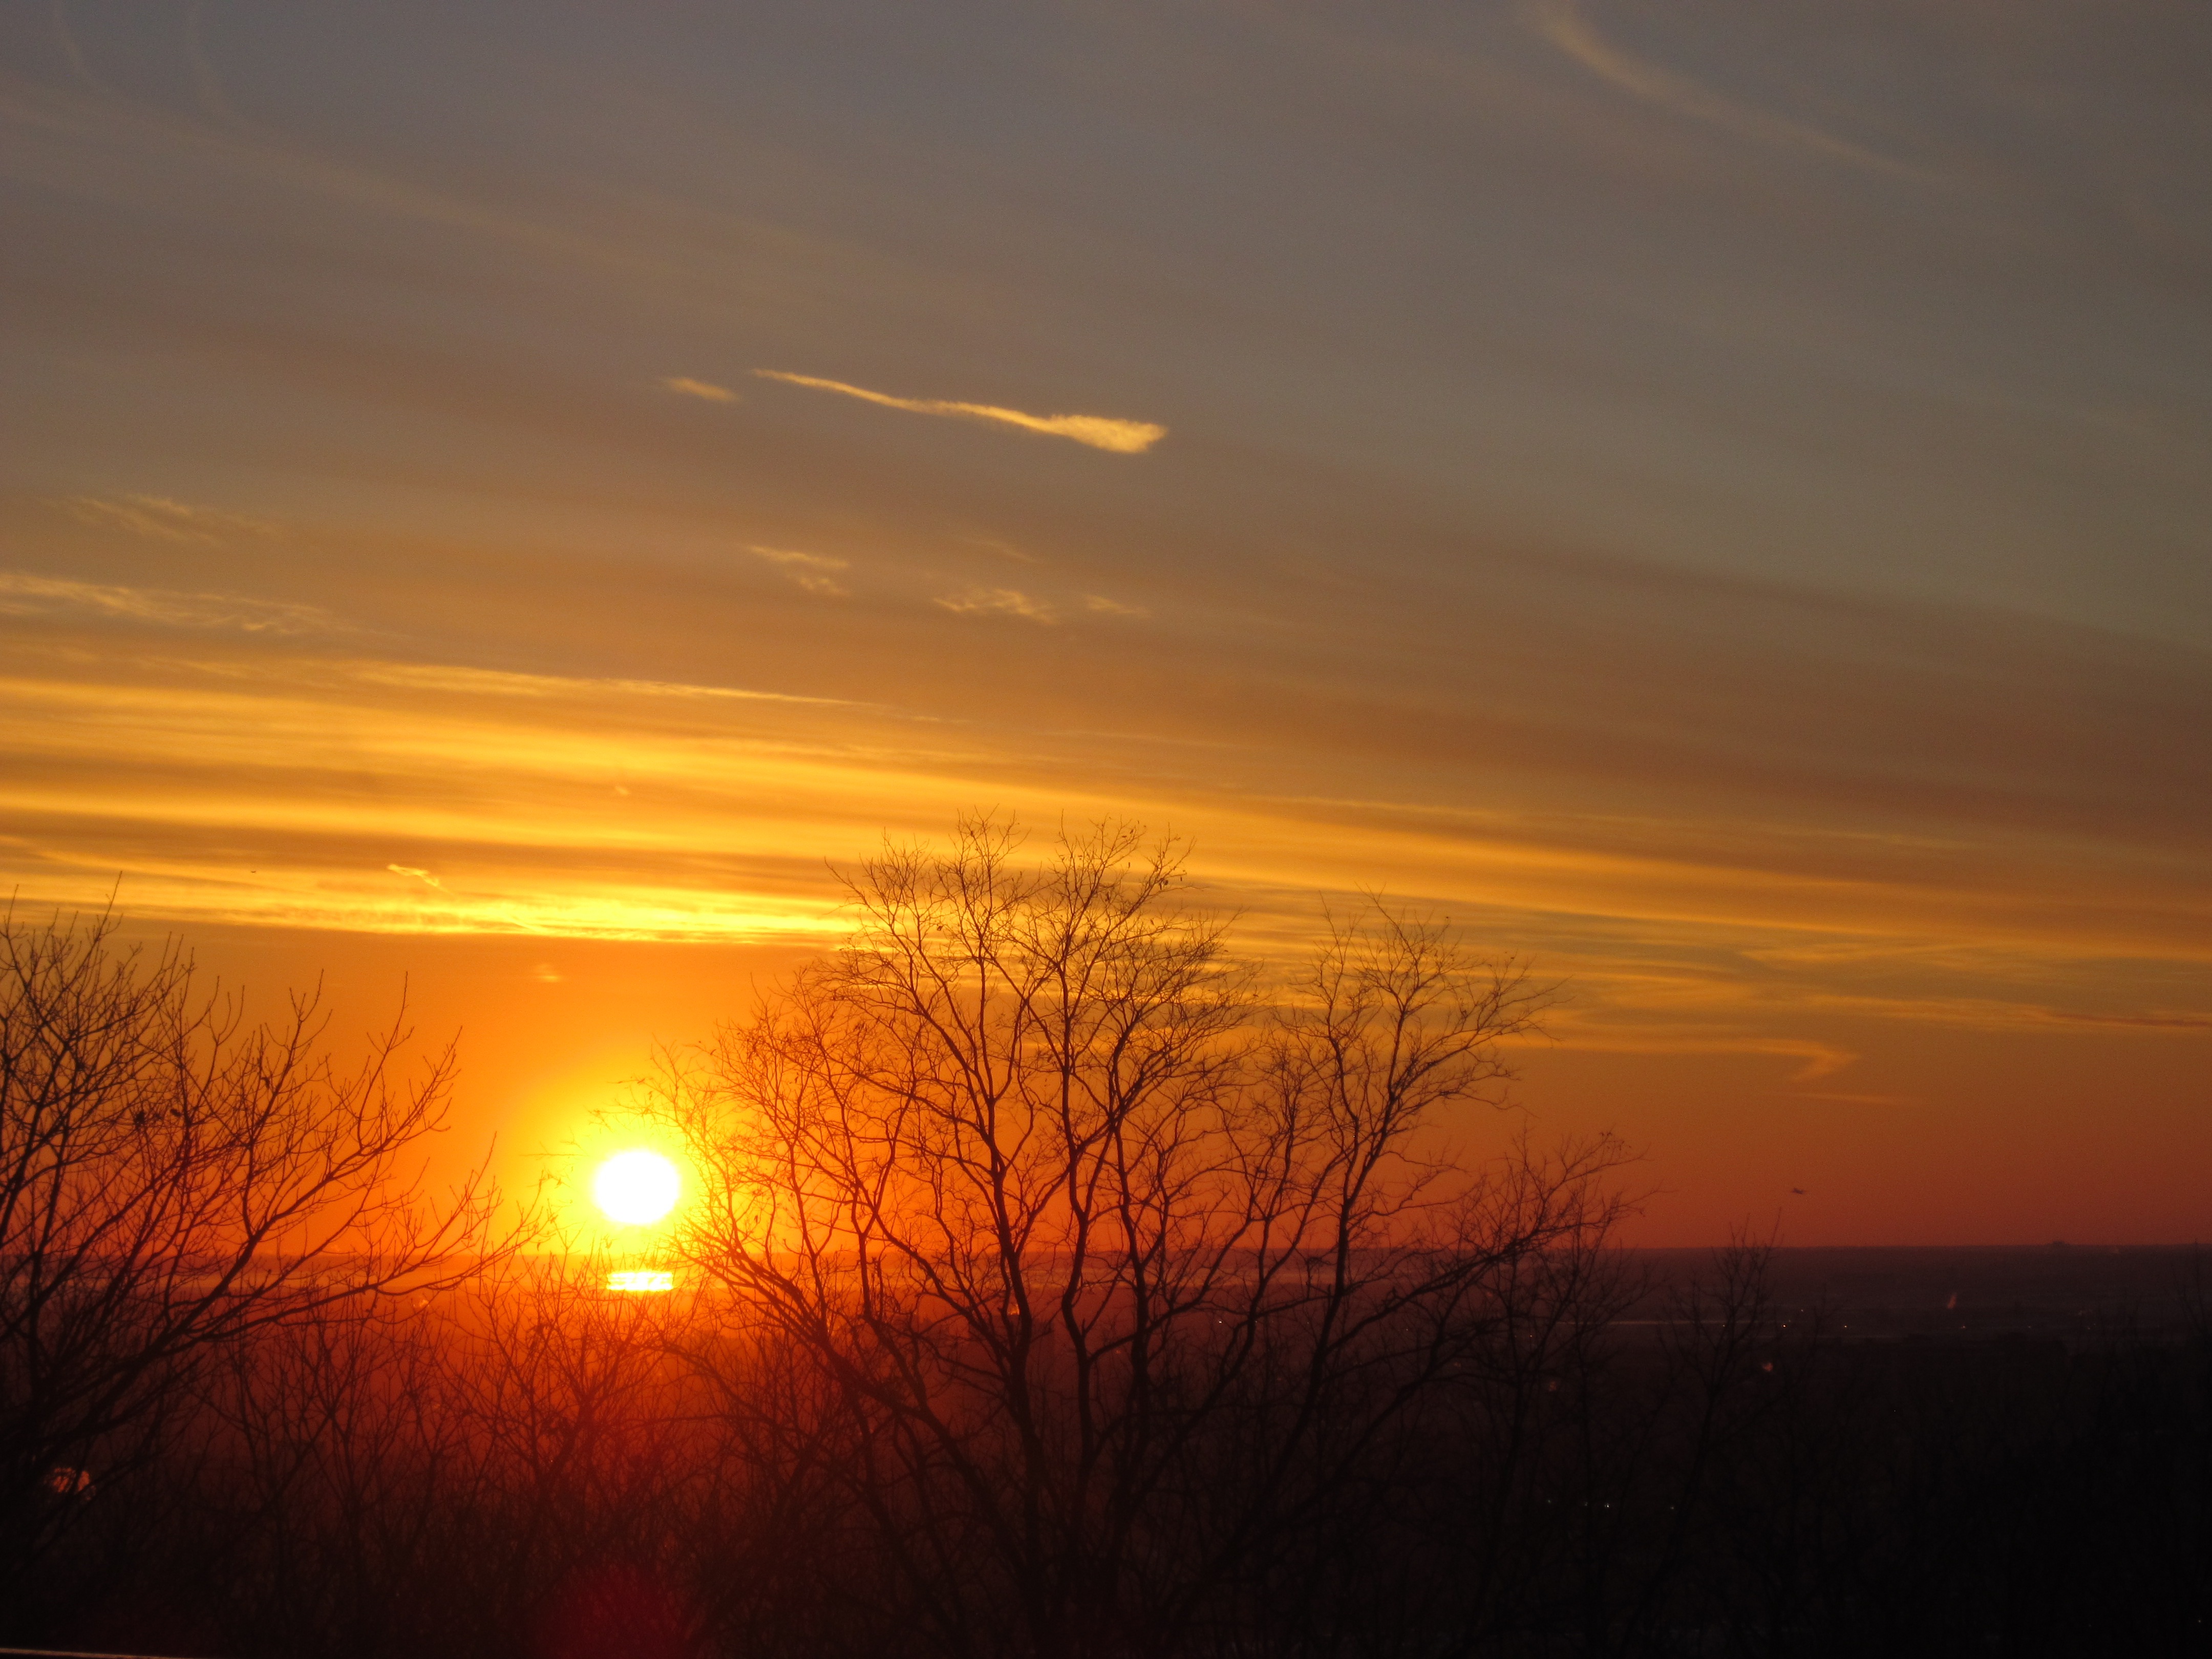
landscape, tree, nature, horizon, winter, light, cloud, sky, sun, sunrise, sunset, sunlight, morning, dawn, atmosphere, dusk, evening, orange, calm, season, trees, branches, scene, sundown, afterglow, astronomical object, atmosphere of earth, computer wallpaper, red sky at morning, ecoregion